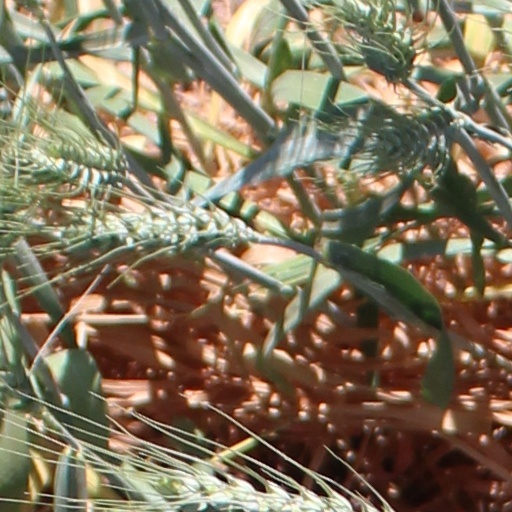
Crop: wheat